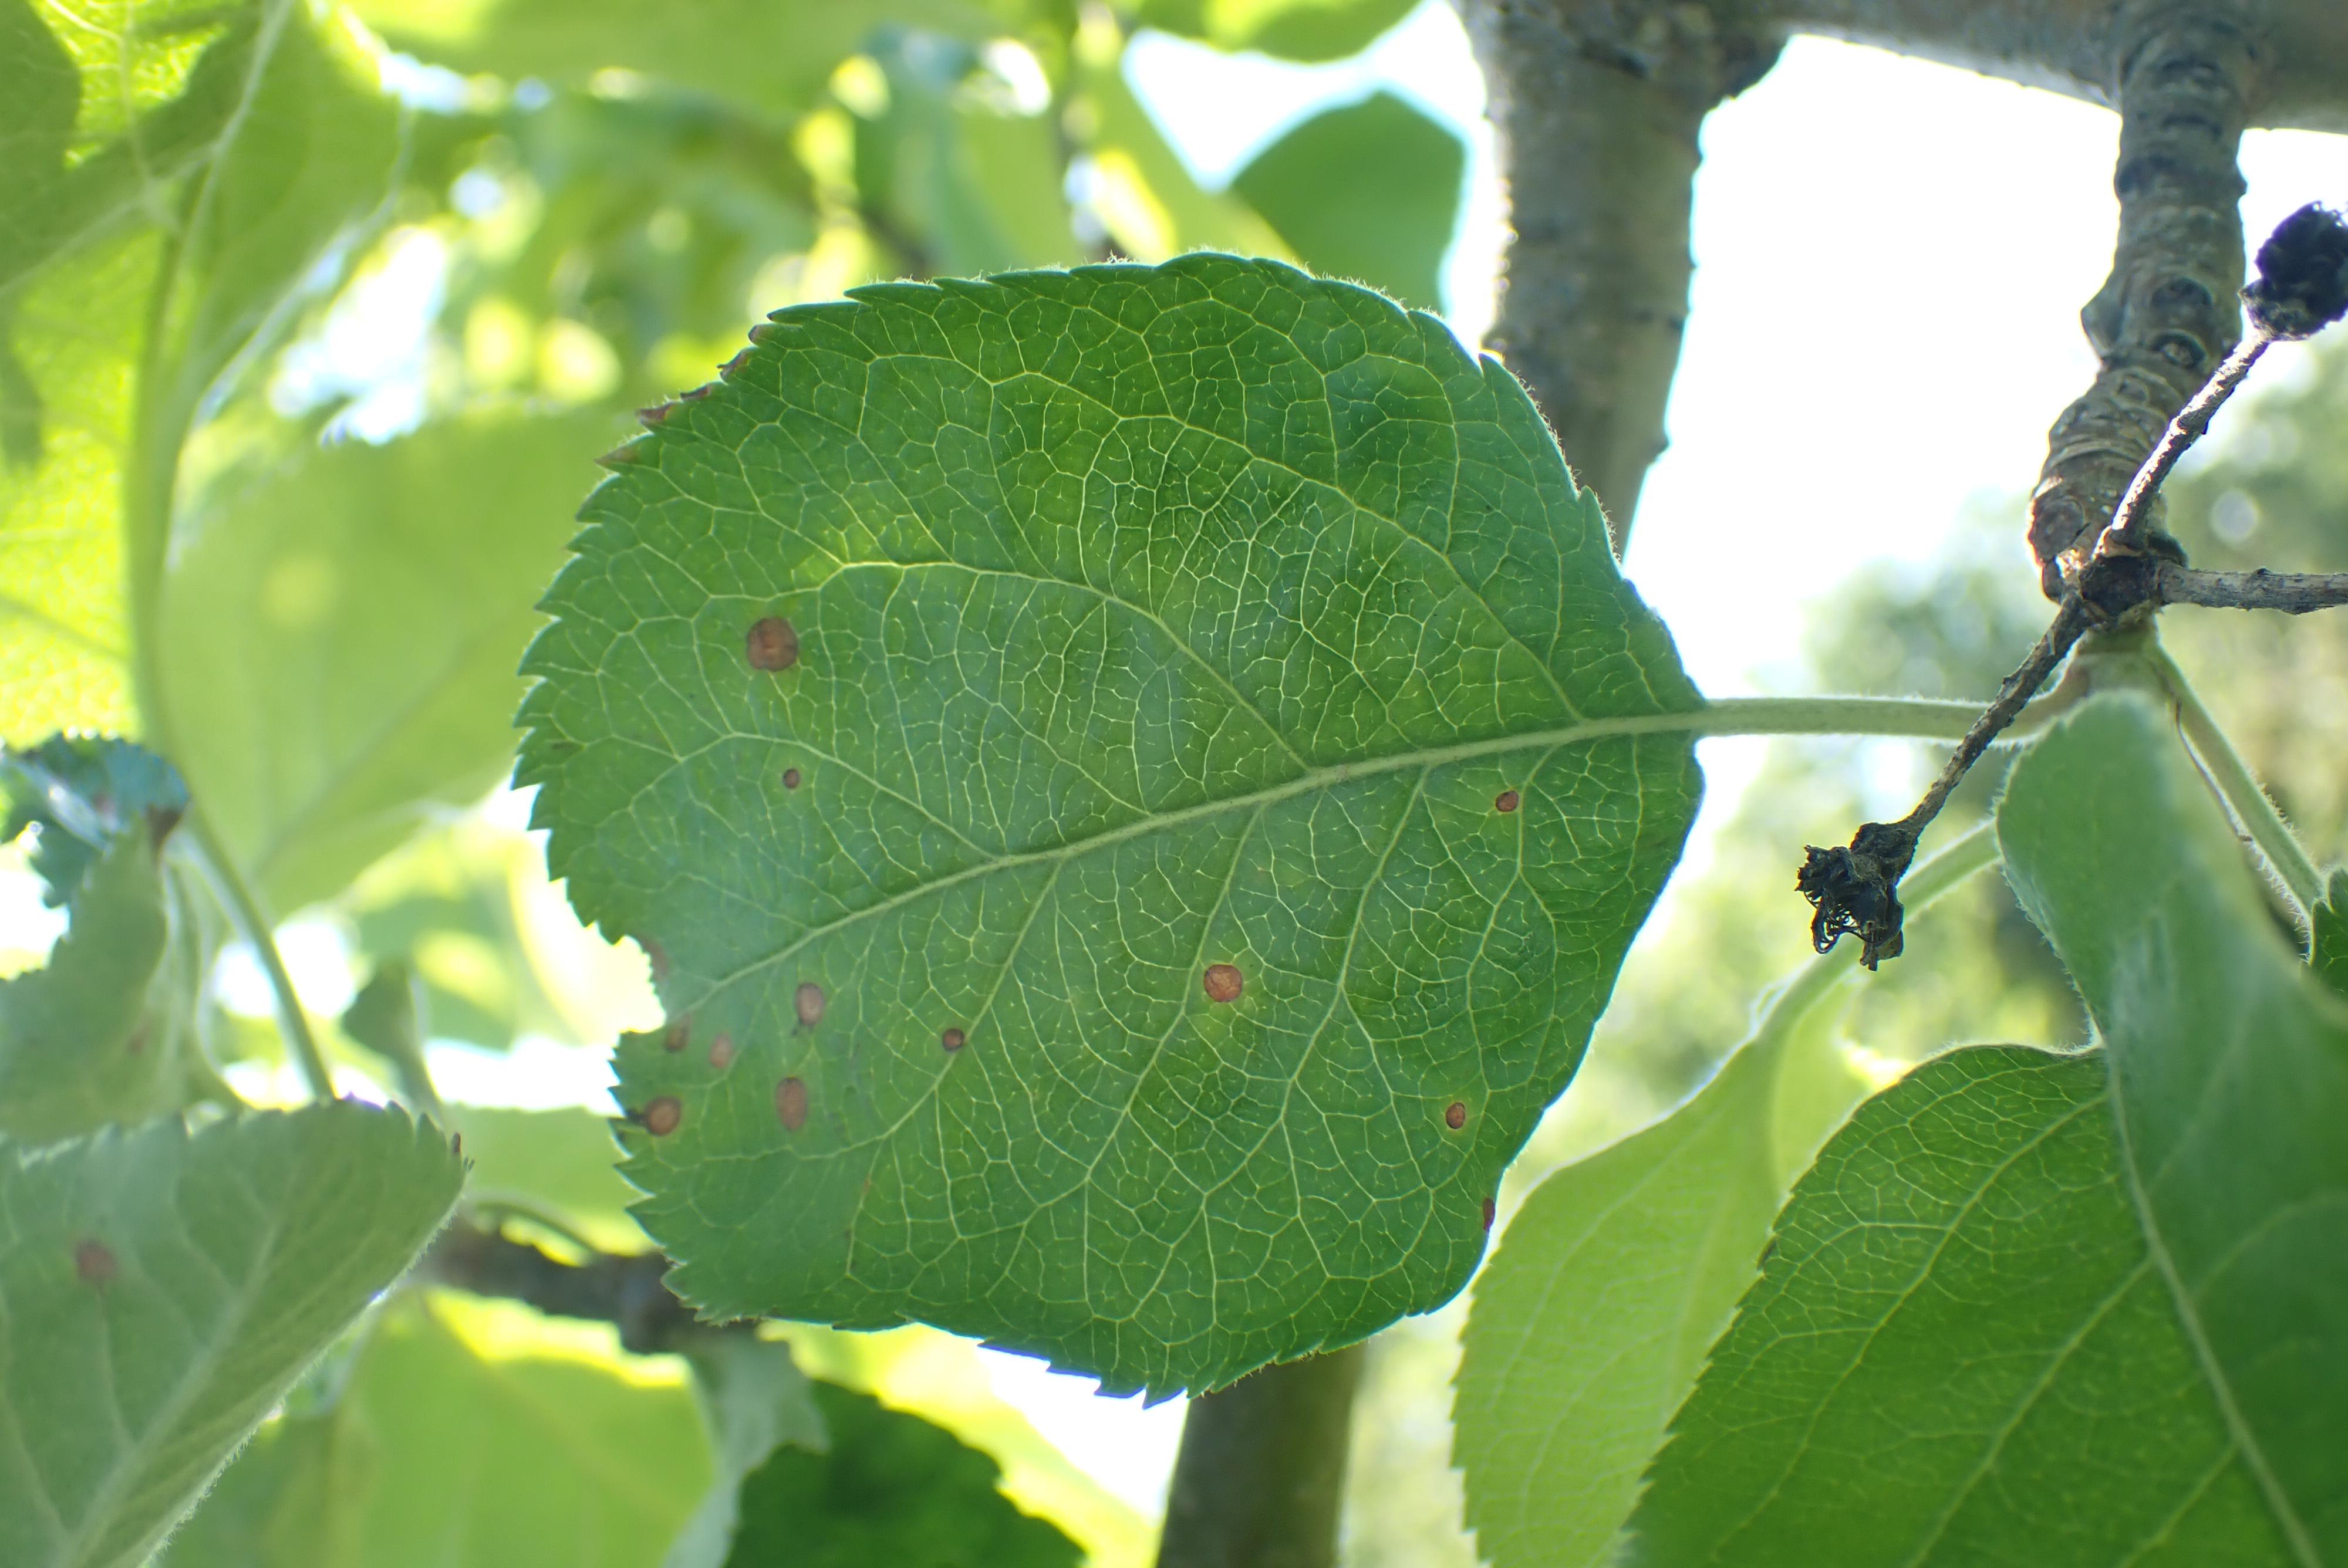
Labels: frog_eye_leaf_spot